Ernest Mason Satow

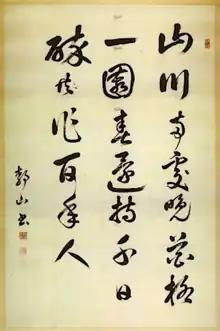
Poem by the Tang poet Wang Bo 王勃 (650–676) in Satow's calligraphy (British Library Or. 16054)

Satow served in Siam (1884–1887), during which time he was accorded the rare honour of promotion from the Consular to the Diplomatic service, Uruguay (1889–93) and Morocco (1893–95). (Such promotion was extraordinary because the British Consular and Diplomatic Services were segregated until the mid-20th century, and Satow did not come from the aristocratic class to which the Diplomatic Service was restricted.)